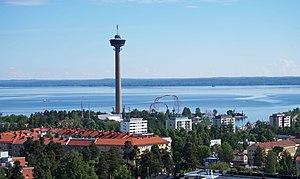
Pyynikki est un quartier de Tampere en Finlande.